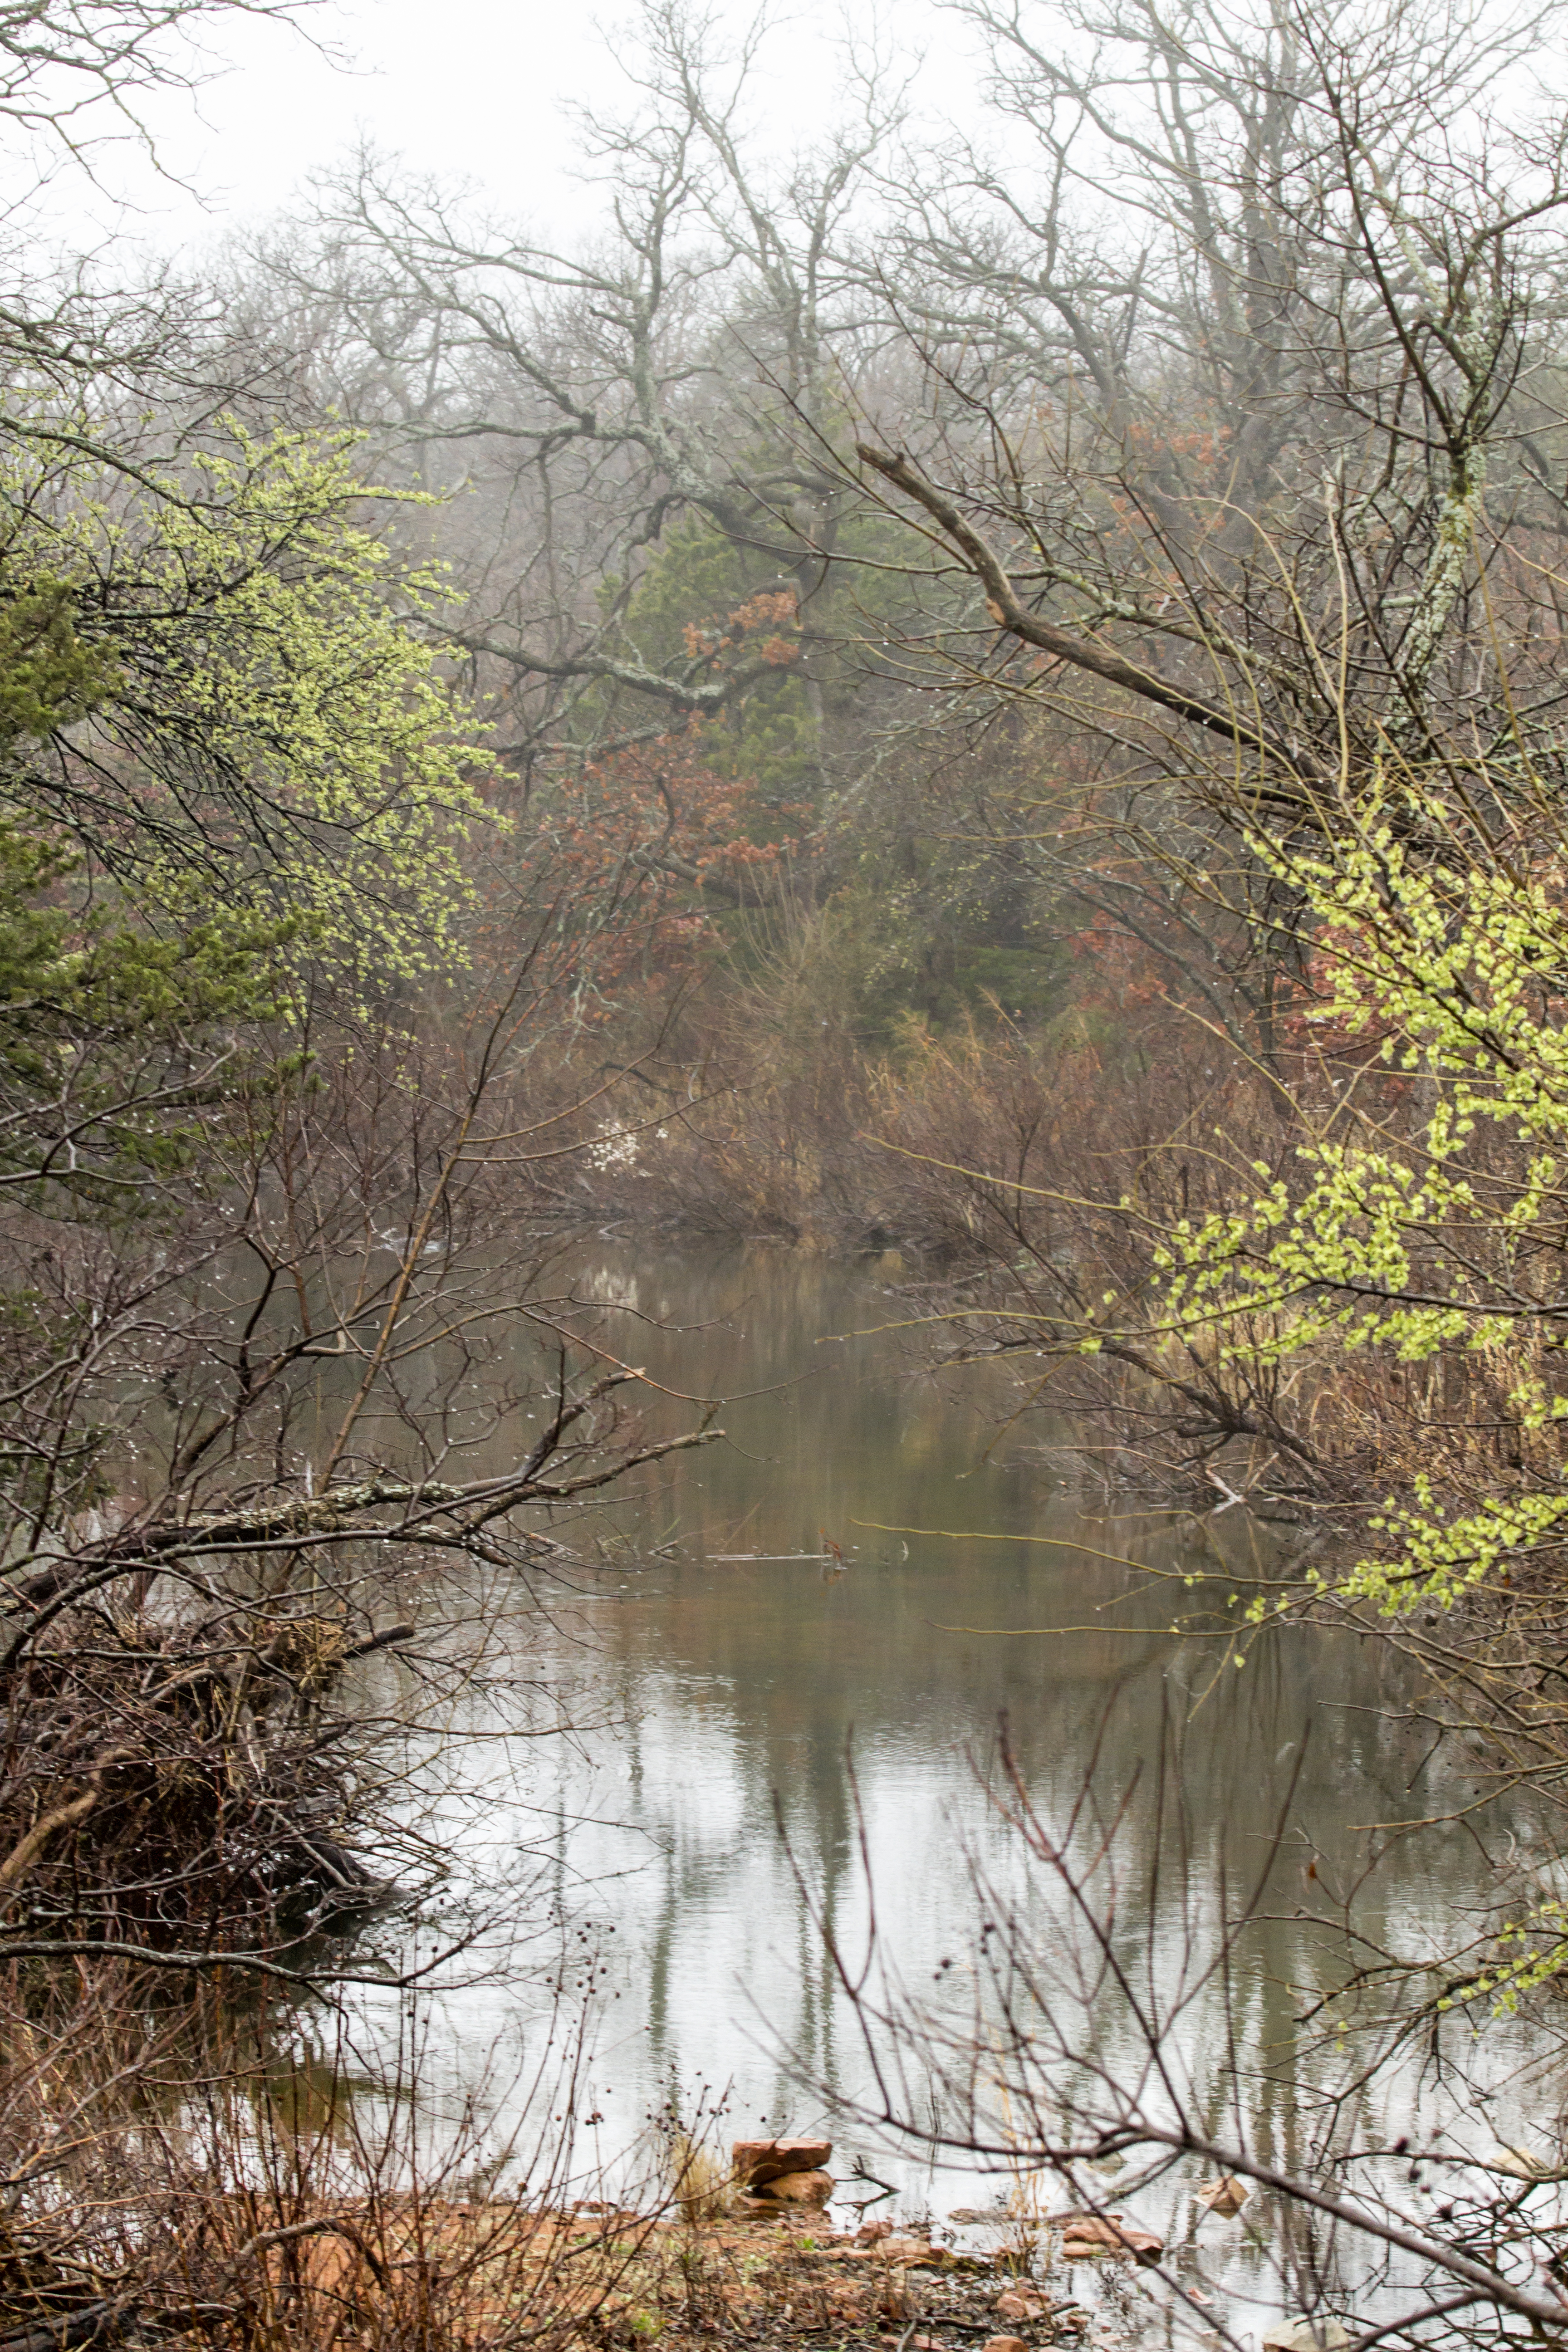
tree, water, nature, forest, swamp, wilderness, branch, leaf, flower, lake, river, pond, wildlife, stream, spring, reflection, autumn, season, waterway, wetland, bog, oklahoma, woodland, habitat, ecosystem, larrysmith, wichitamountains, natural environment, atmospheric phenomenon, woody plant